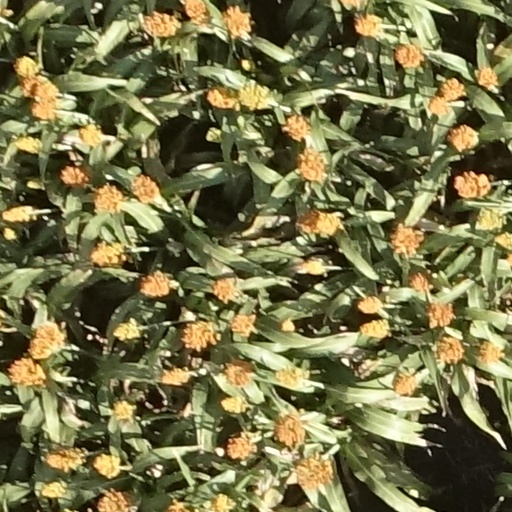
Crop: sorghum